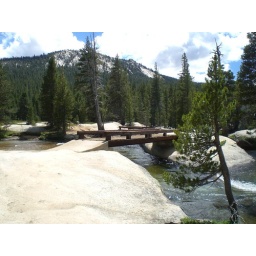
bridge and mountains near tuolumne